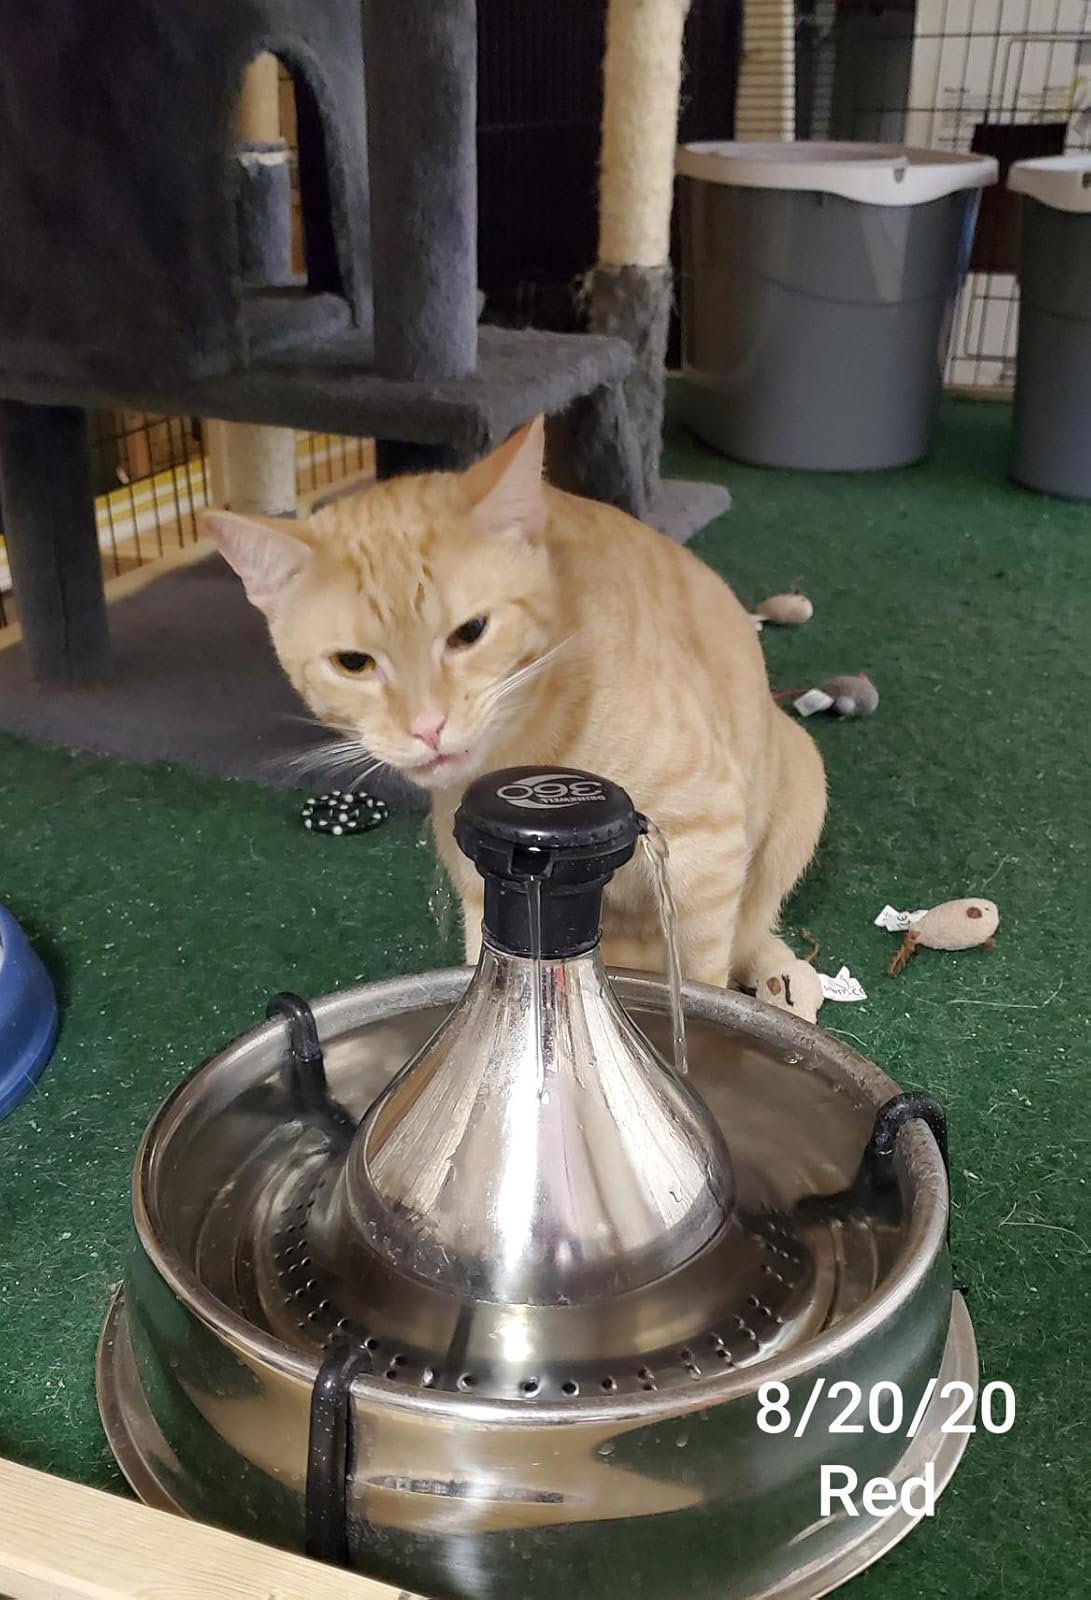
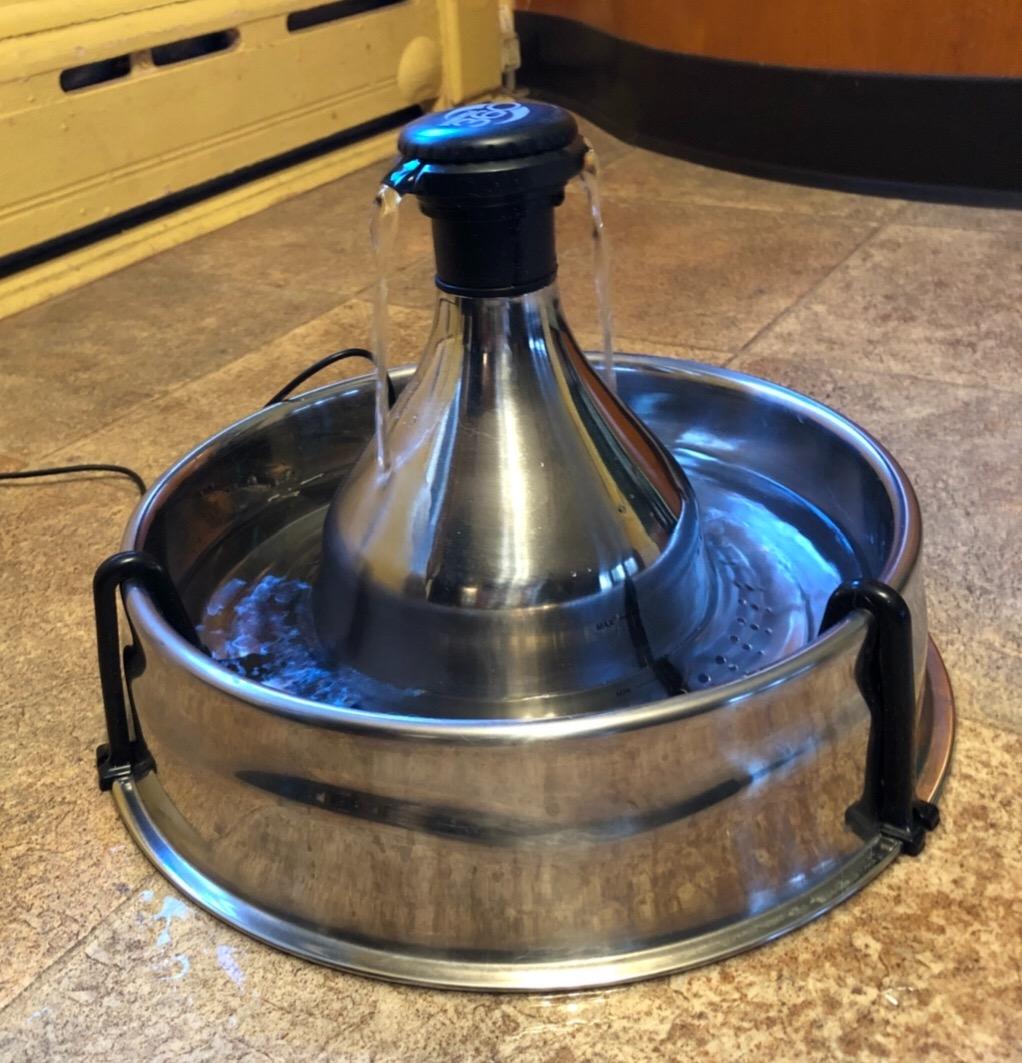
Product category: items_bowl
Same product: yes